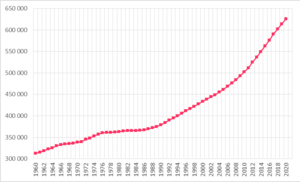
Le Luxembourg, en forme longue le Grand-Duché de Luxembourg ou le grand-duché de Luxembourg, en luxembourgeois Lëtzebuerg et Groussherzogtum Lëtzebuerg, en allemand Luxemburg et Großherzogtum Luxemburg, est un pays d'Europe de l'Ouest sans accès à la mer. Il est bordé par la Belgique à l'ouest et au nord, l'Allemagne à l'est, et la France au sud. Il comprend deux régions principales : l'Oesling au nord, qui est une partie du massif de l'Ardenne, et le Gutland au sud, prolongement de la Lorraine au sens géologique du terme. Le Luxembourg compte 602 005 habitants au 1ᵉʳ janvier 2018, et s'étend sur une superficie de 2 586 km², faisant de lui l'une des plus petites nations souveraines d'Europe.